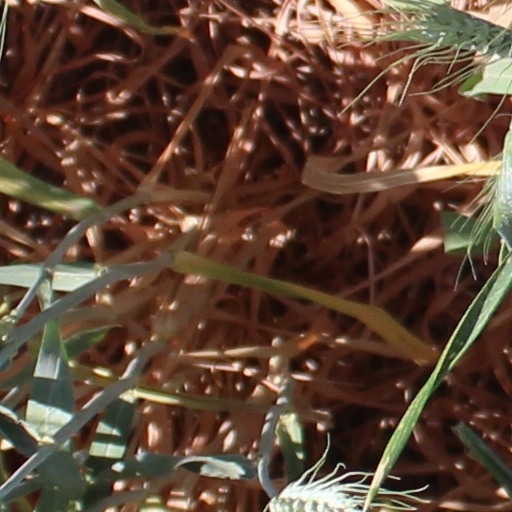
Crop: wheat